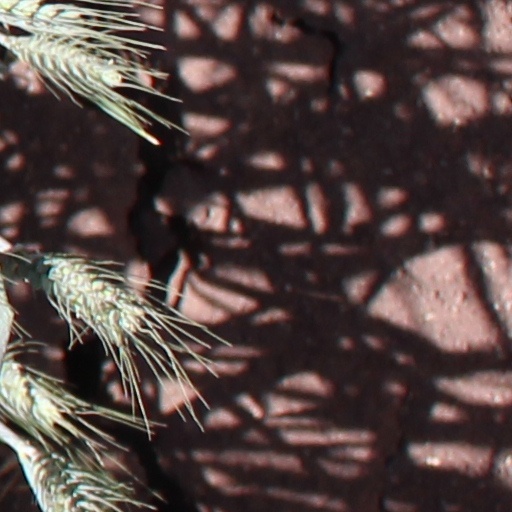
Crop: wheat